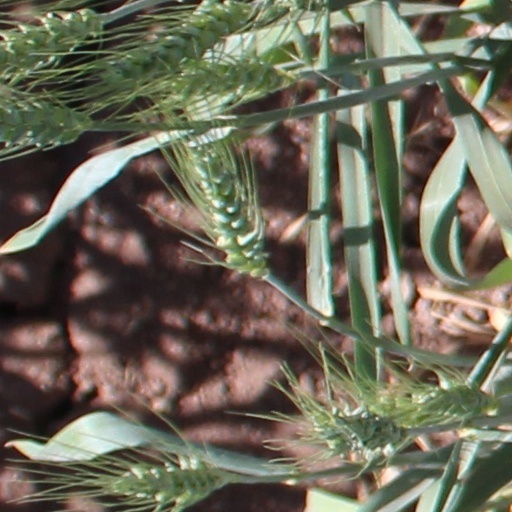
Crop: wheat